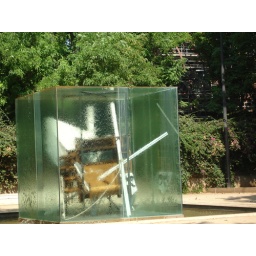
Art work: Furniture in glass with water running down outside